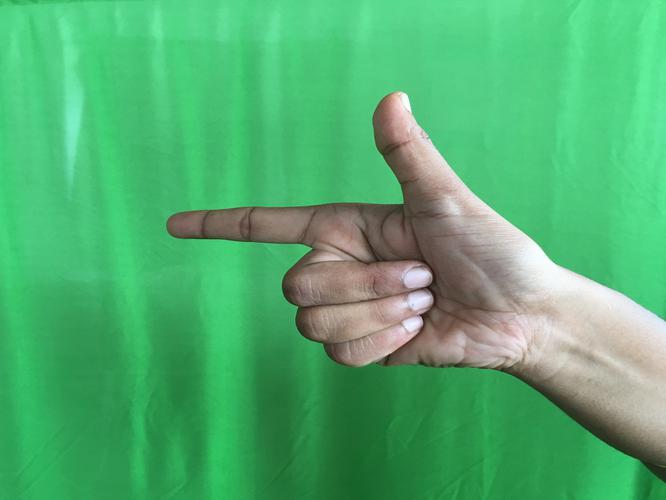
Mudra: Chandrakala
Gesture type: single_hand